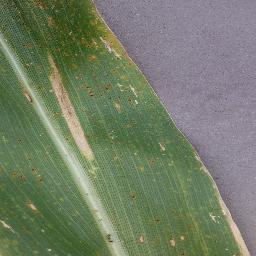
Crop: corn
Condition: (maize)_northern_blight